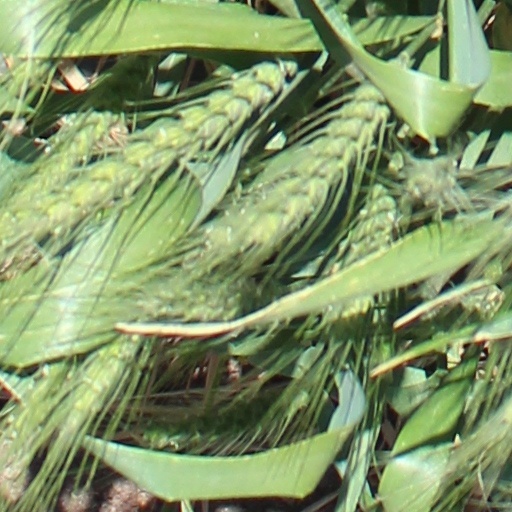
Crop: wheat